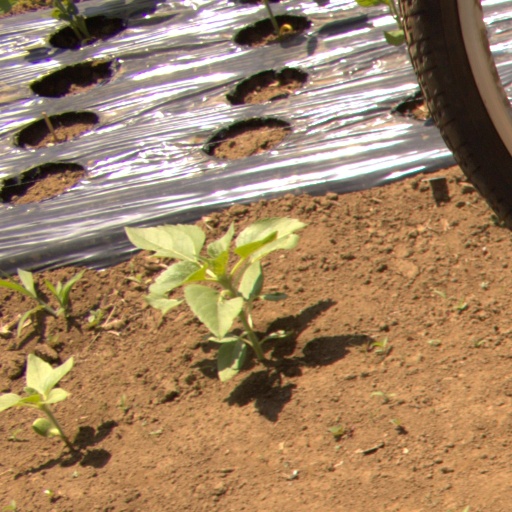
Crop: Jerusalem artichoke